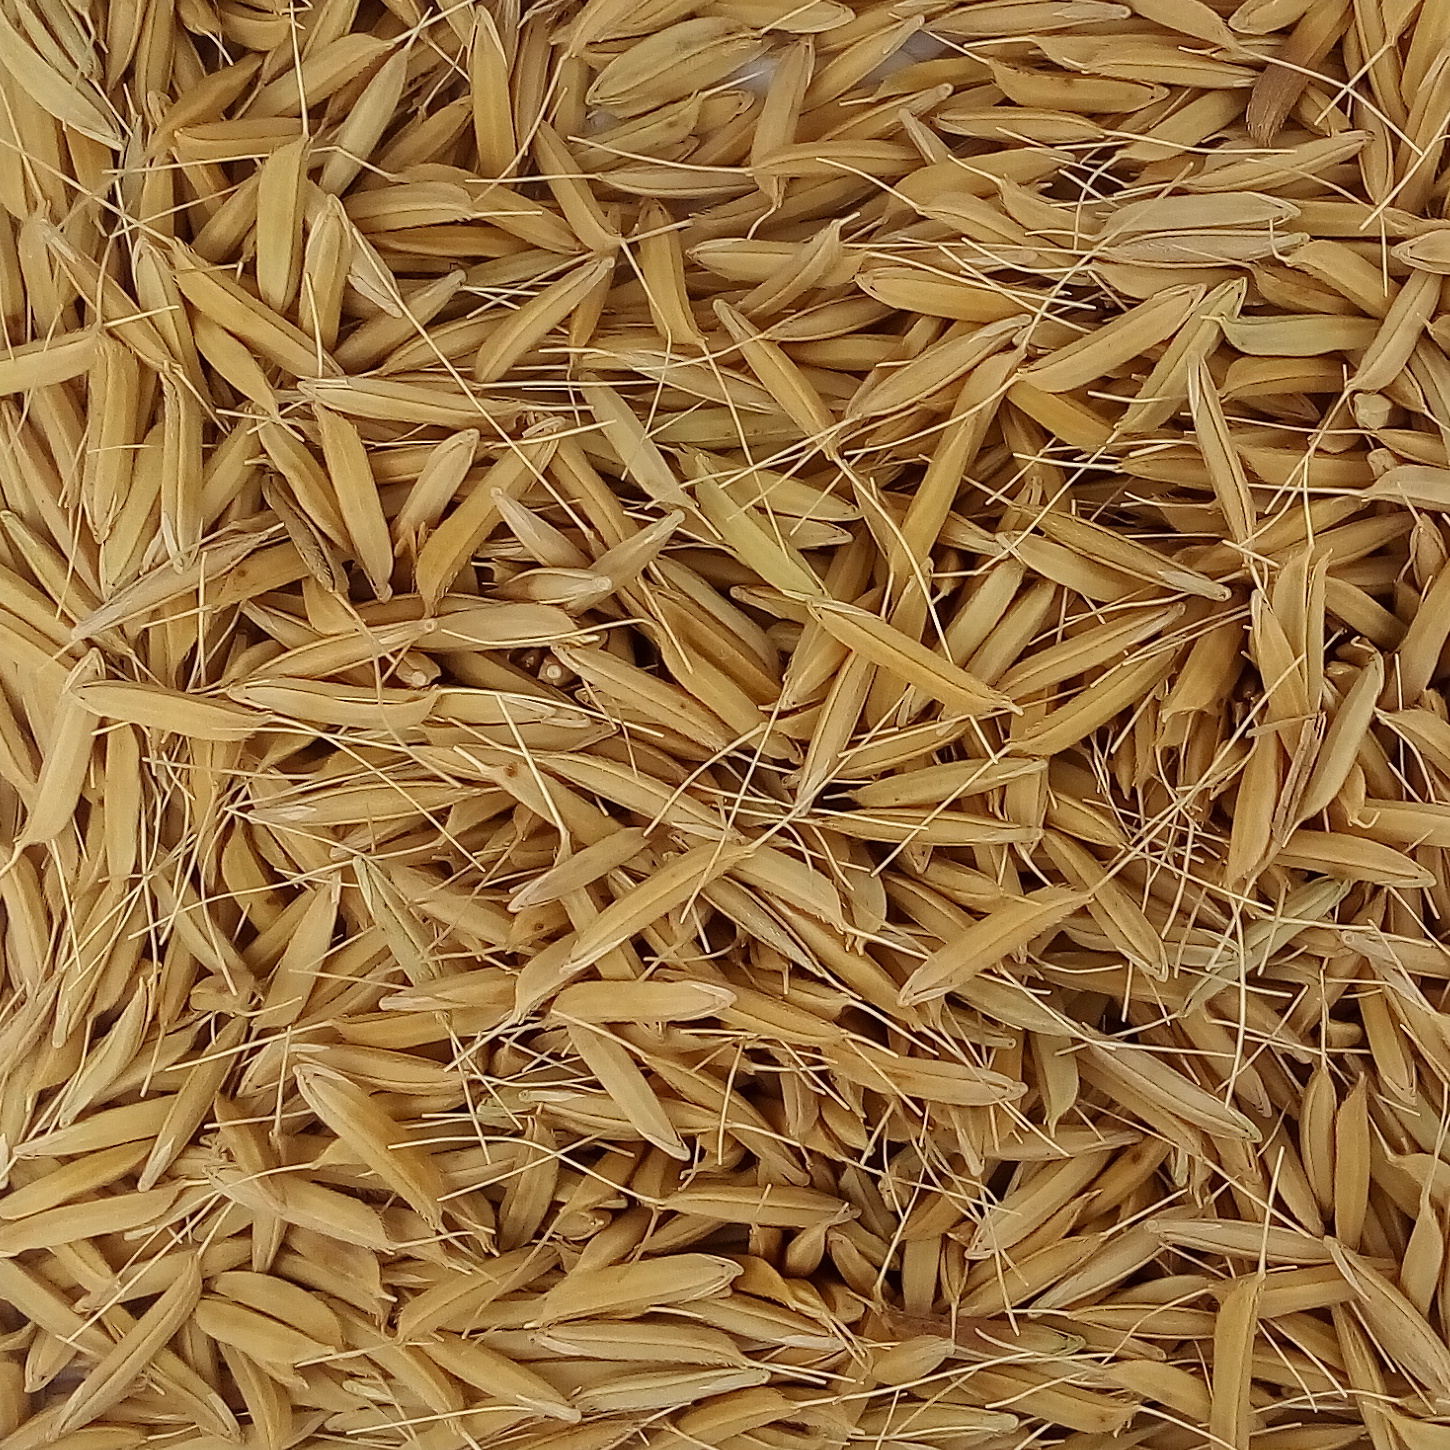
Rice seed variety: PB1